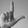
ASL letter: L